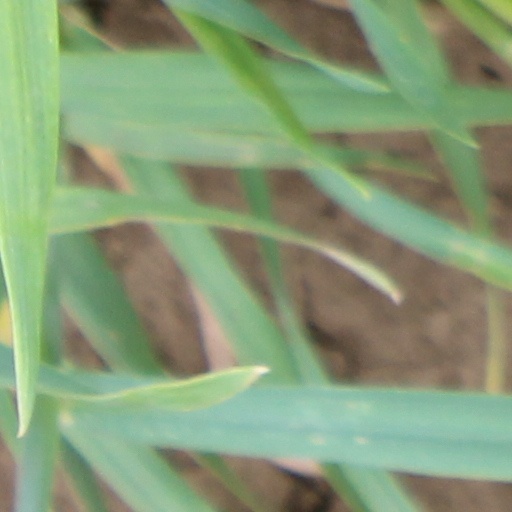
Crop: wheat